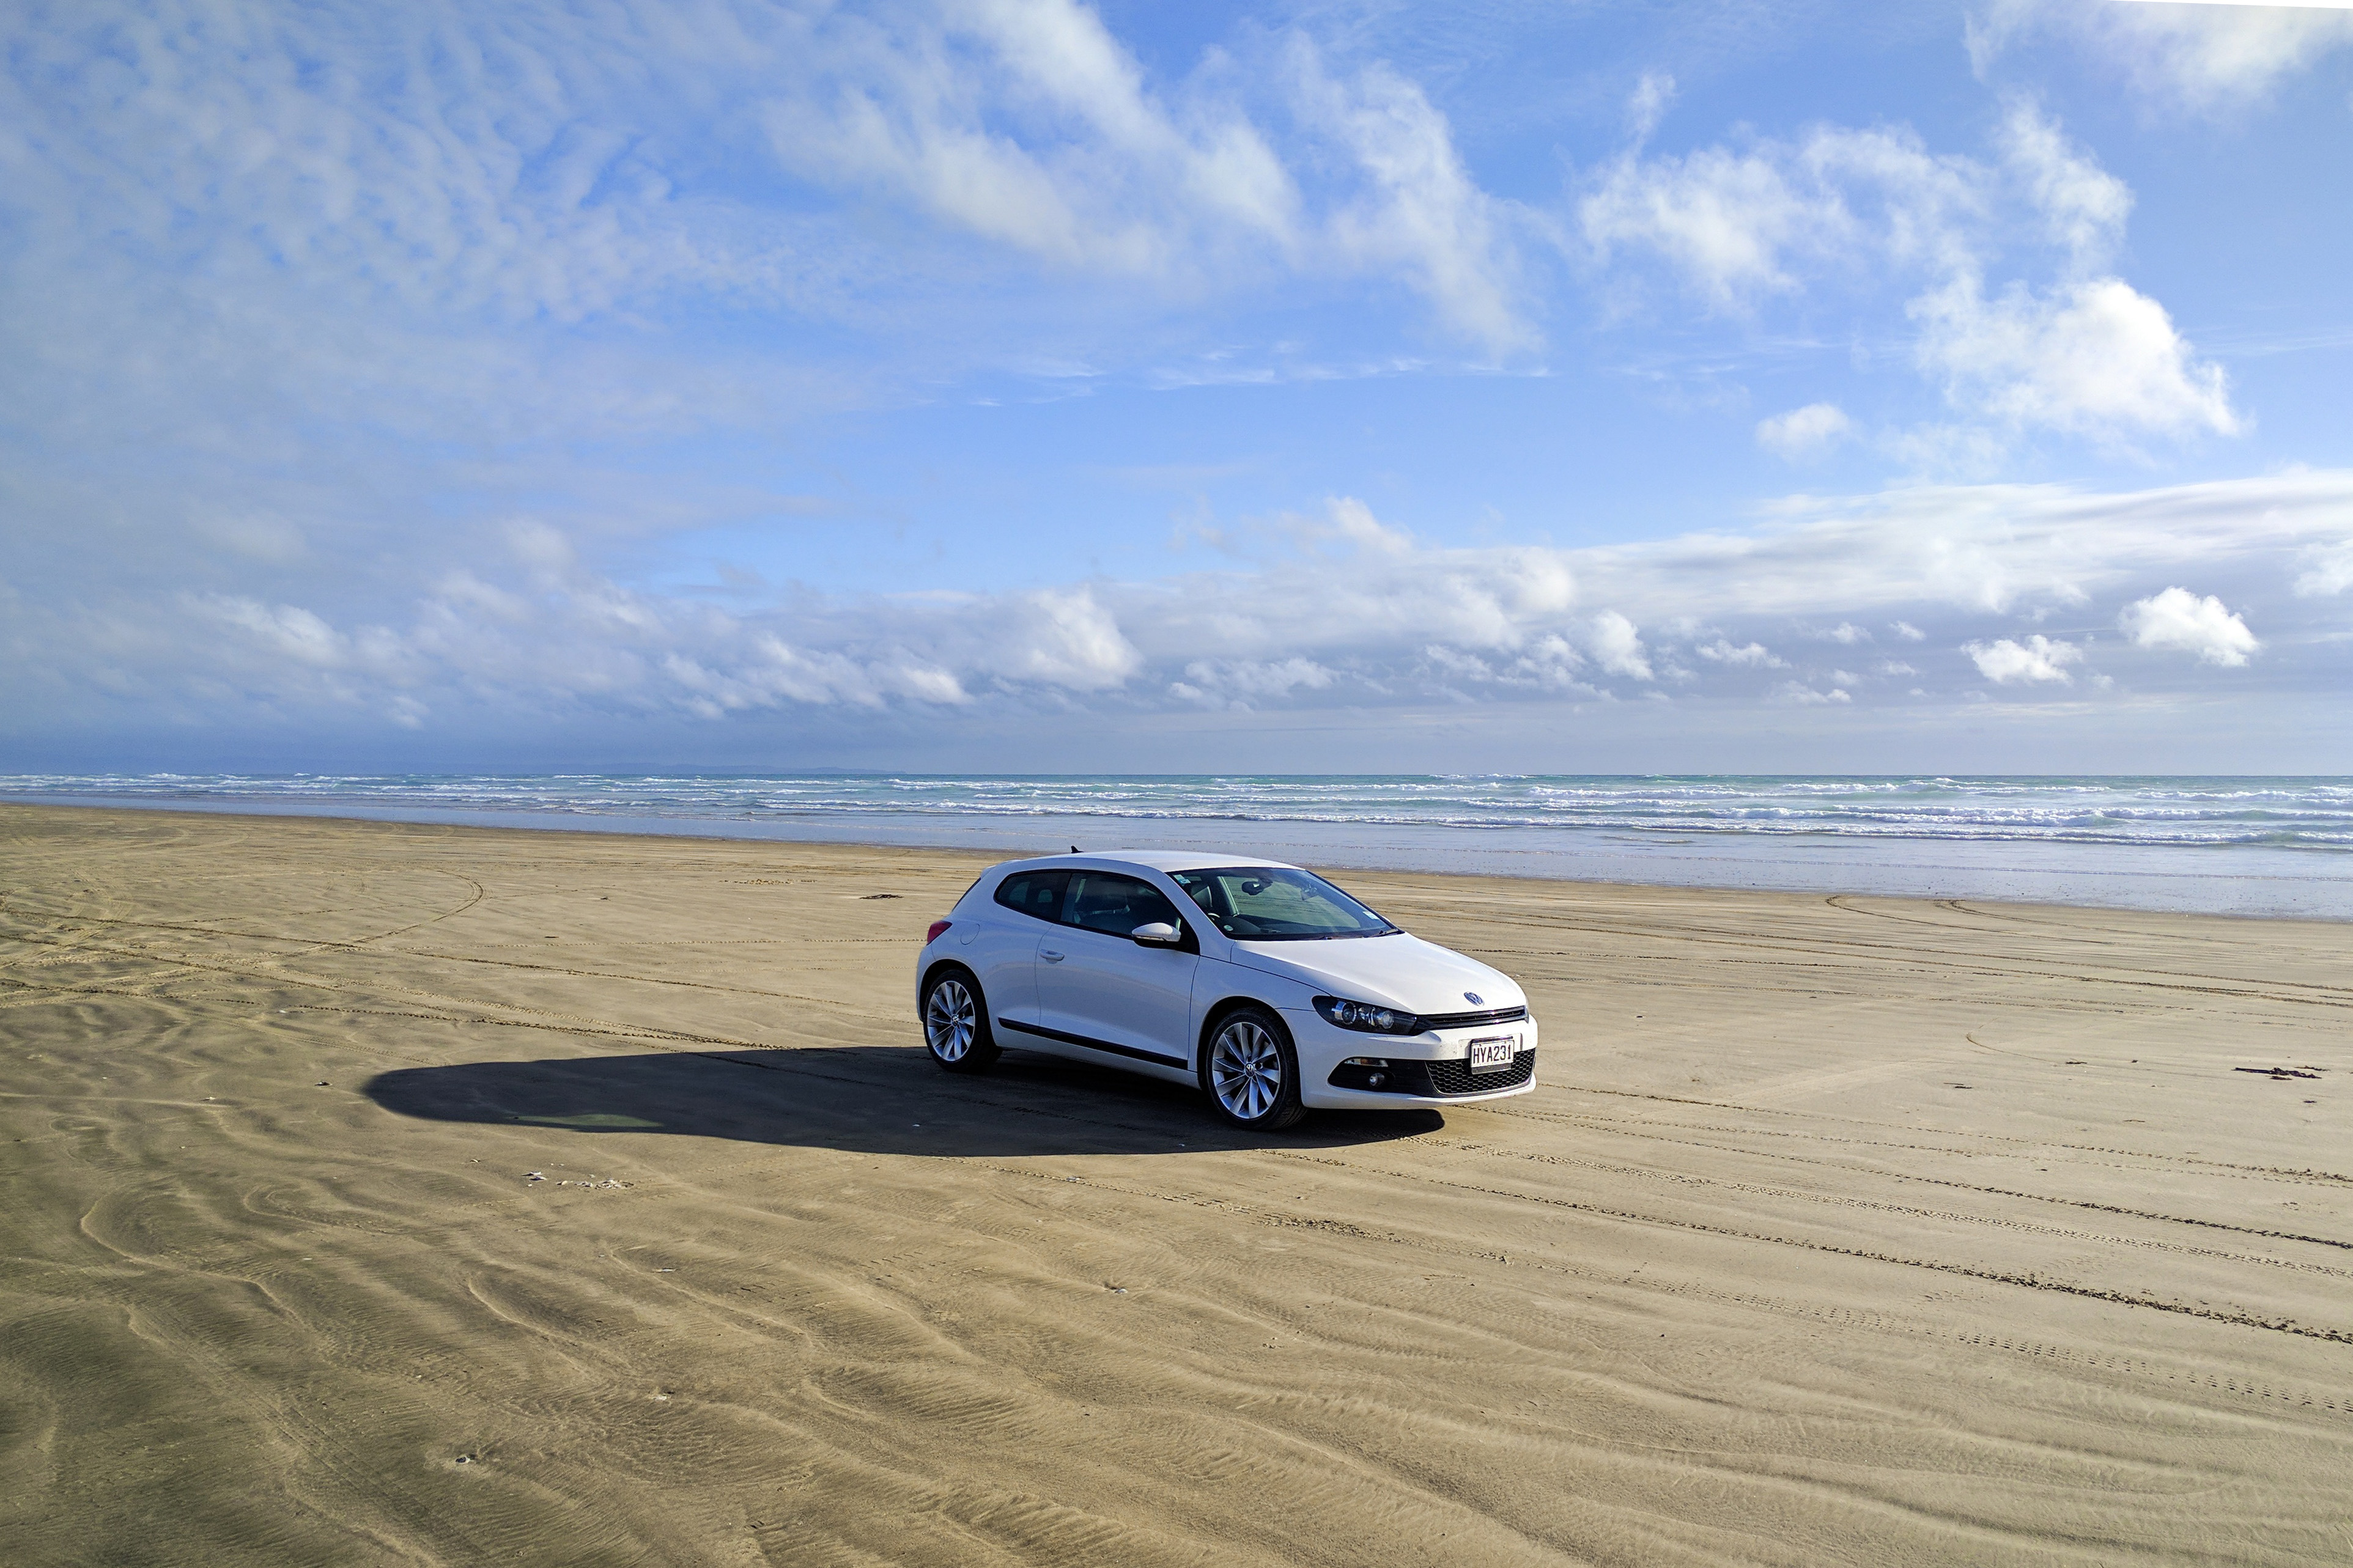
land vehicle, vehicle, car, automotive design, sky, rolling, personal luxury car, landscape, sports car, hot hatch, mid size car, performance car, compact car, coupe, cloud, subcompact car, family car, beach, mini, supercar